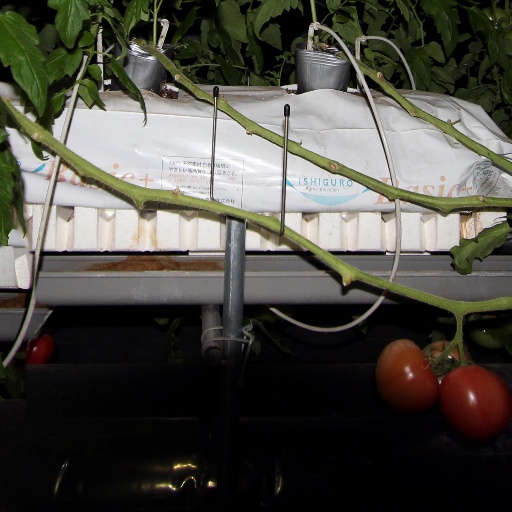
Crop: tomato